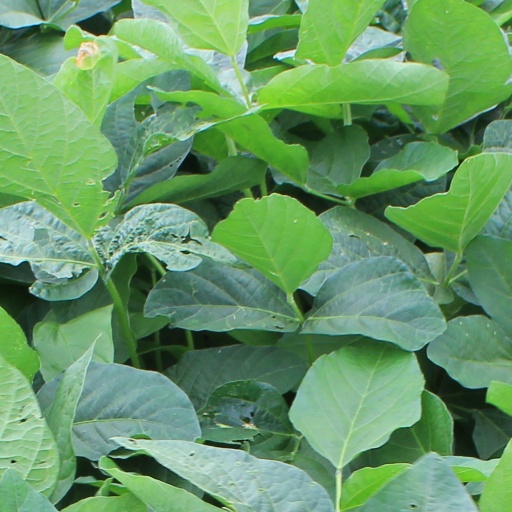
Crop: soybean